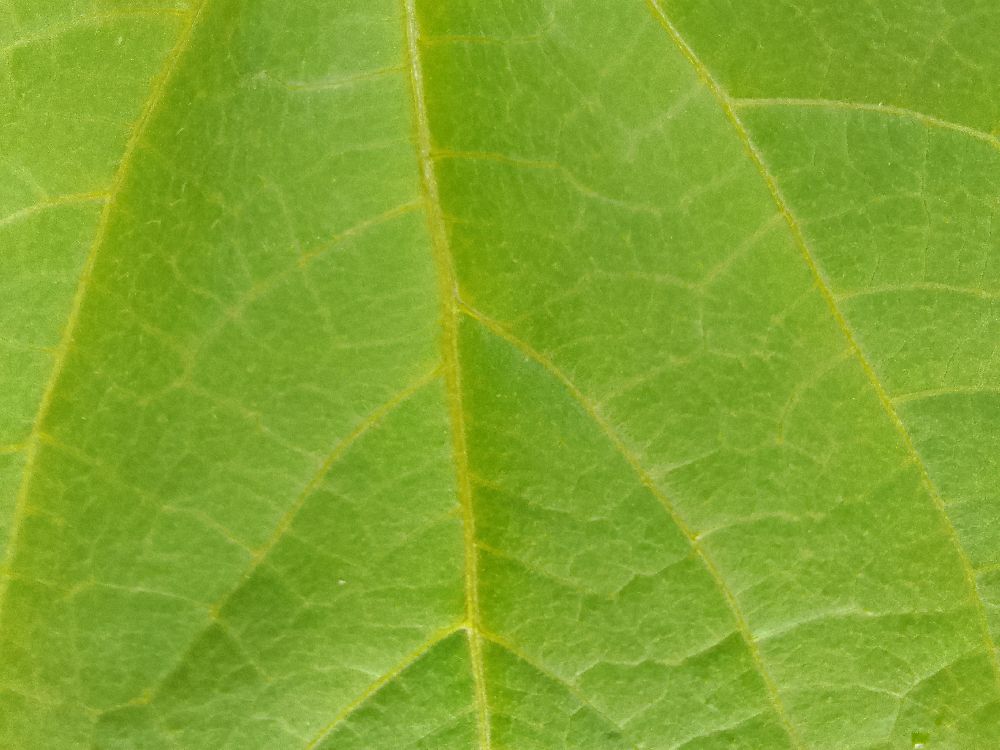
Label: healthy